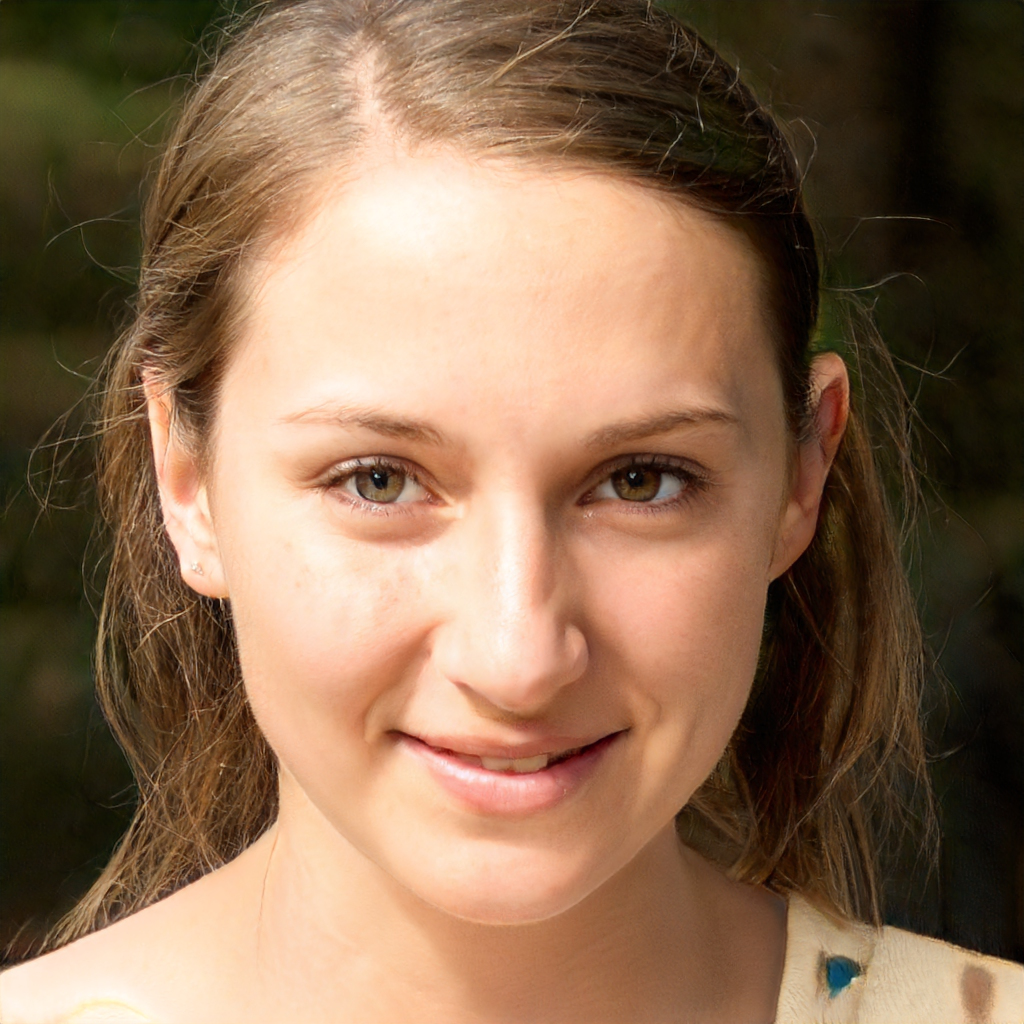
Label: Colored